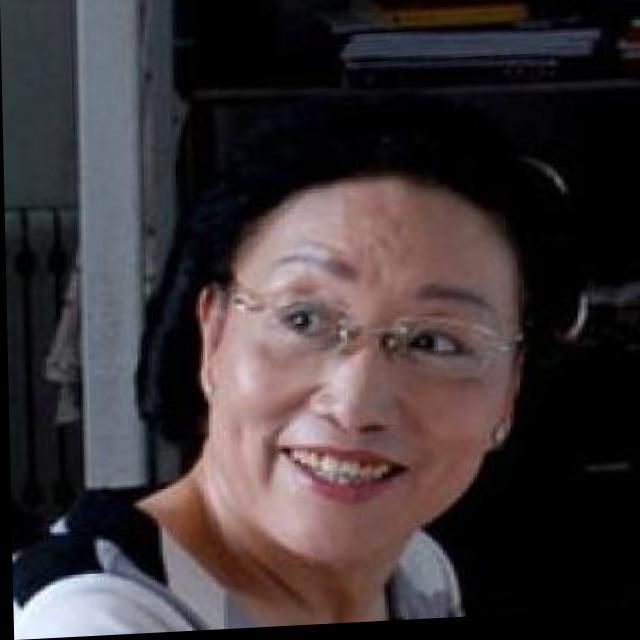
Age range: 45-64